Ossett Town A.F.C.

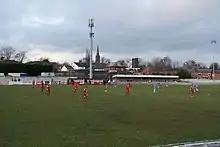
Ossett Town playing at Ingfield in 2017.

Ossett Town played at Ingfield on Prospect Road in Ossett. The site was bought in 1957 after the sale of Derrick Blackburn to Swansea Town. The first season at Ingfield saw Ossett Town win promotion from the Yorkshire League Division Two.